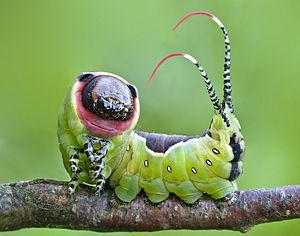
La Queue fourchue, Vinule ou Grande harpie est un lépidoptère appartenant à la famille des Notodontidae.